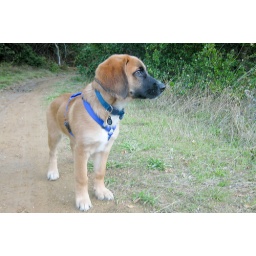
Stewie fascinated by the birds flying around